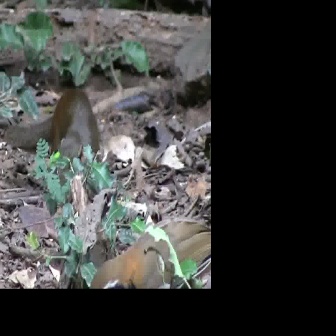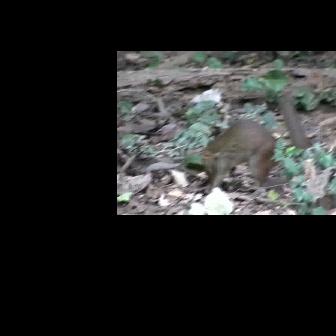
  Please identify the target specified by the bounding box [4,91,100,187] in the first image and locate it in the second image. Return the coordinates in [x_min,y_min,x_max,y_max] format.
Answer: [198,85,309,196]